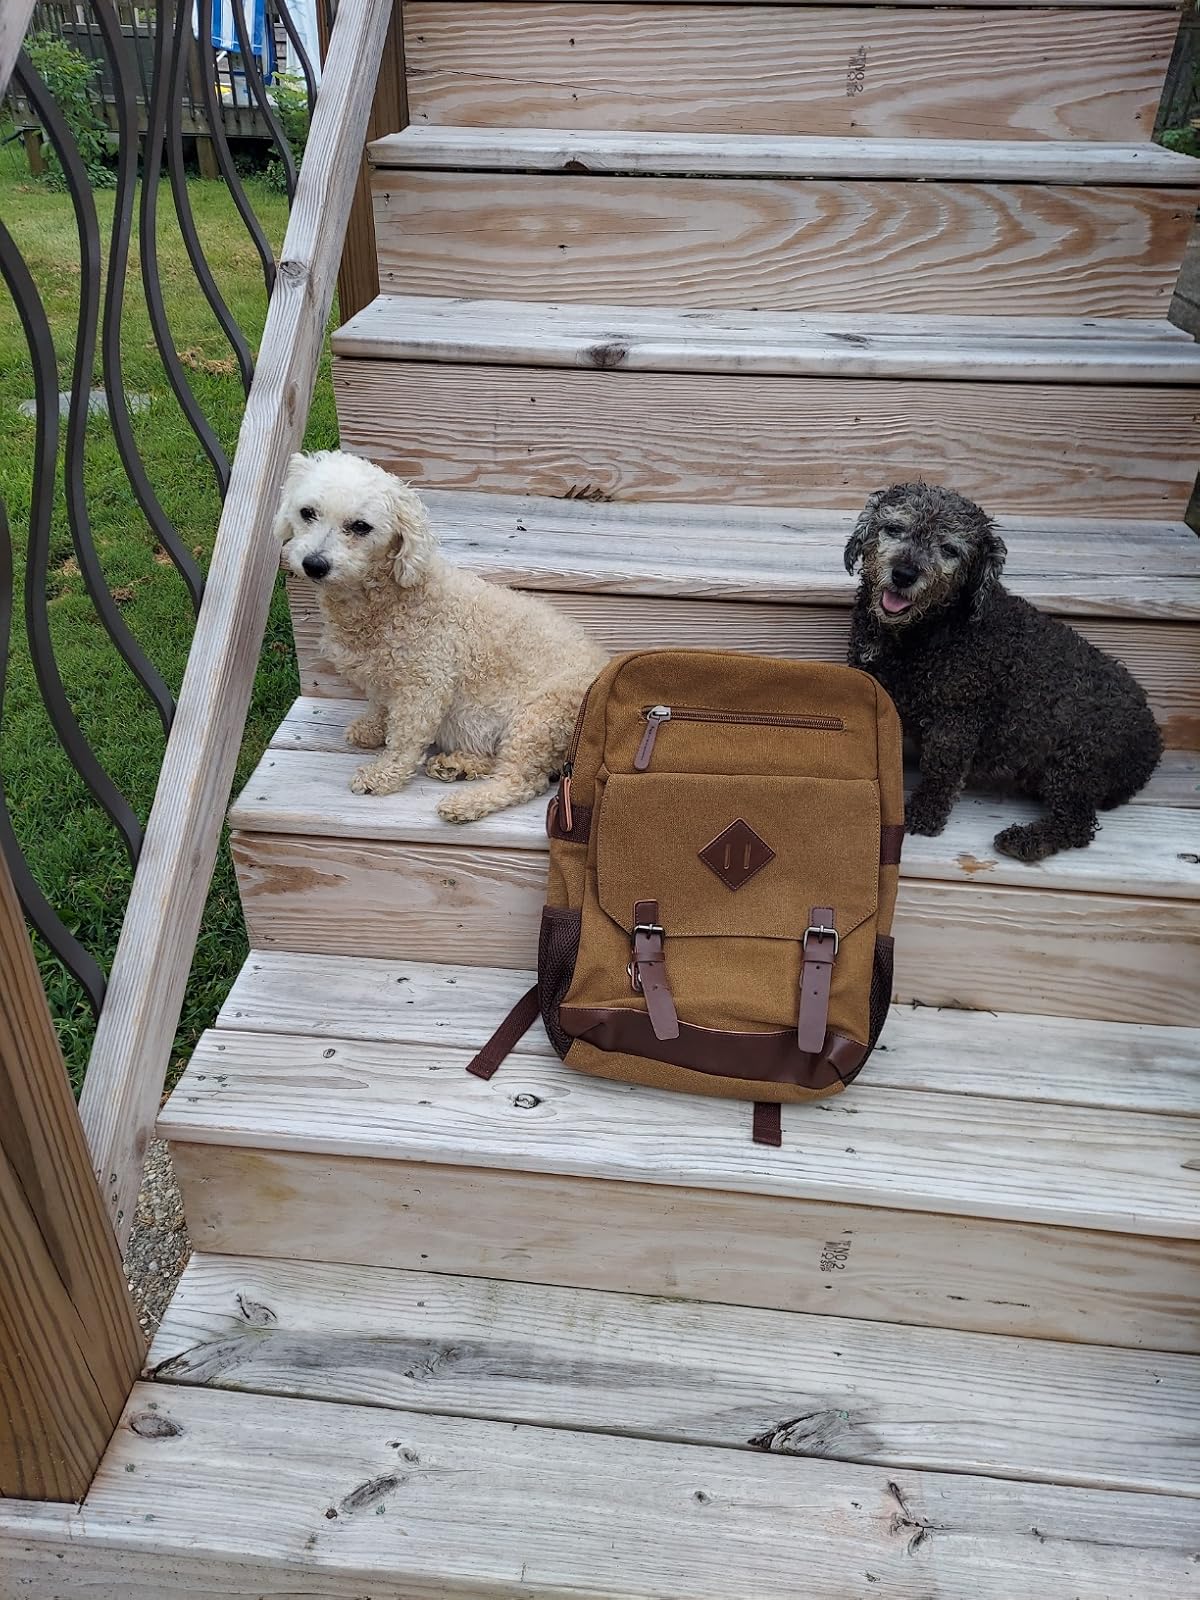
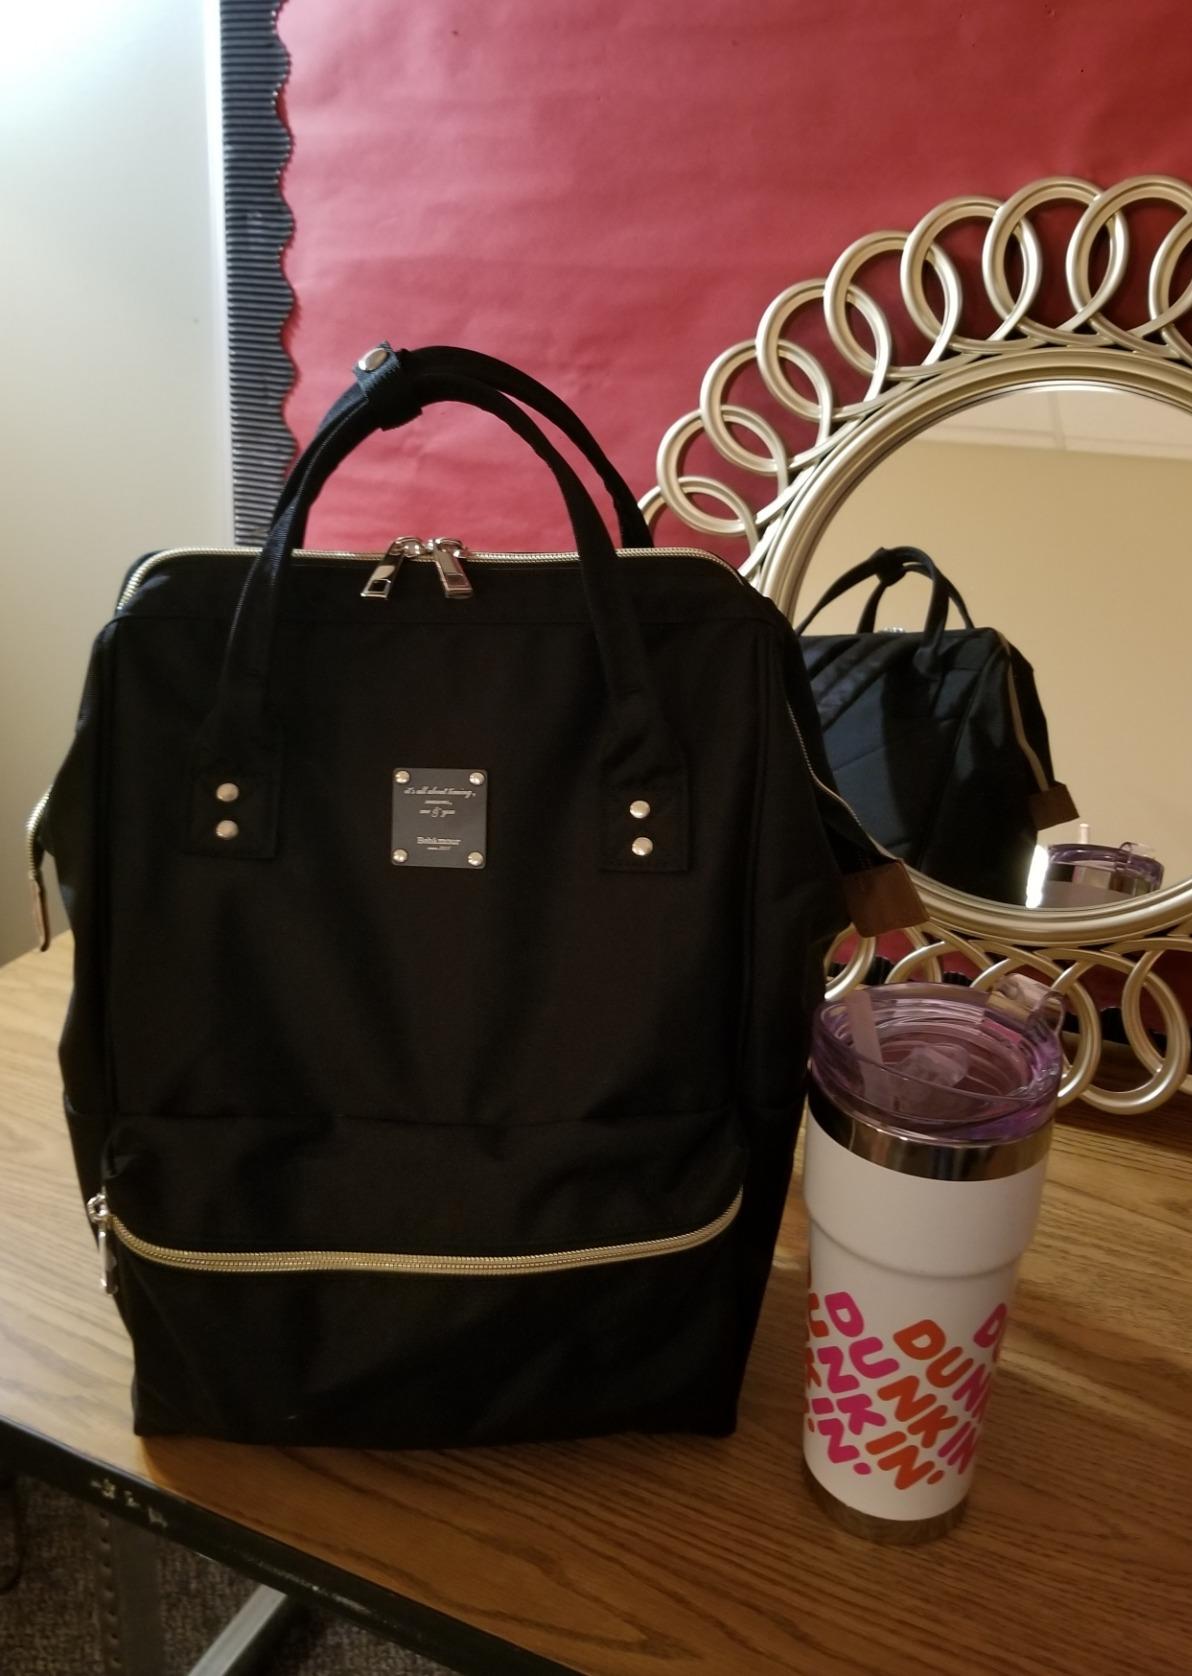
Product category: bag
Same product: no